City on the Magdalensberg

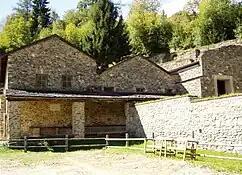
Representation House seen from the Forum

The use of Representation House (RP House) changed over time, which was associated with repeated renovations. It is situated within a building complex aligned in a north–south direction on the western side of the Forum. This complex can be divided into three distinct sections: a three-story block with smaller rooms (L, V, W, K) on the mountain's north side, a central block (A-E, I, J) known as the representation house, and a later addition consisting of two halls (F, G). The central block is the Representation House and consists of an entrance corridor, an anteroom, a niche room, and an apse hall (A).